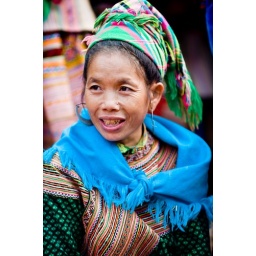
Woman from Flower Hmong hill tribe at Coc Ly market in northwest Vietnam